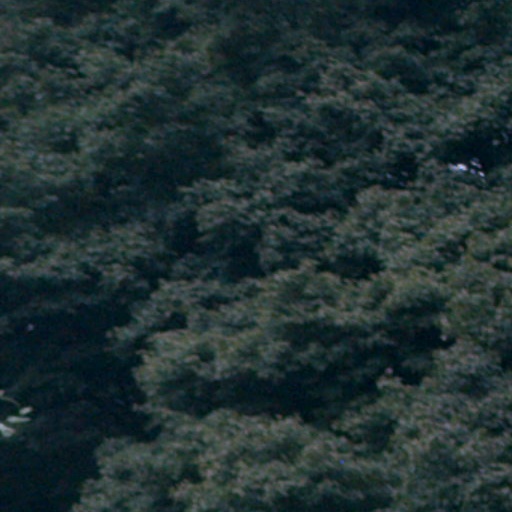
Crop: cassava